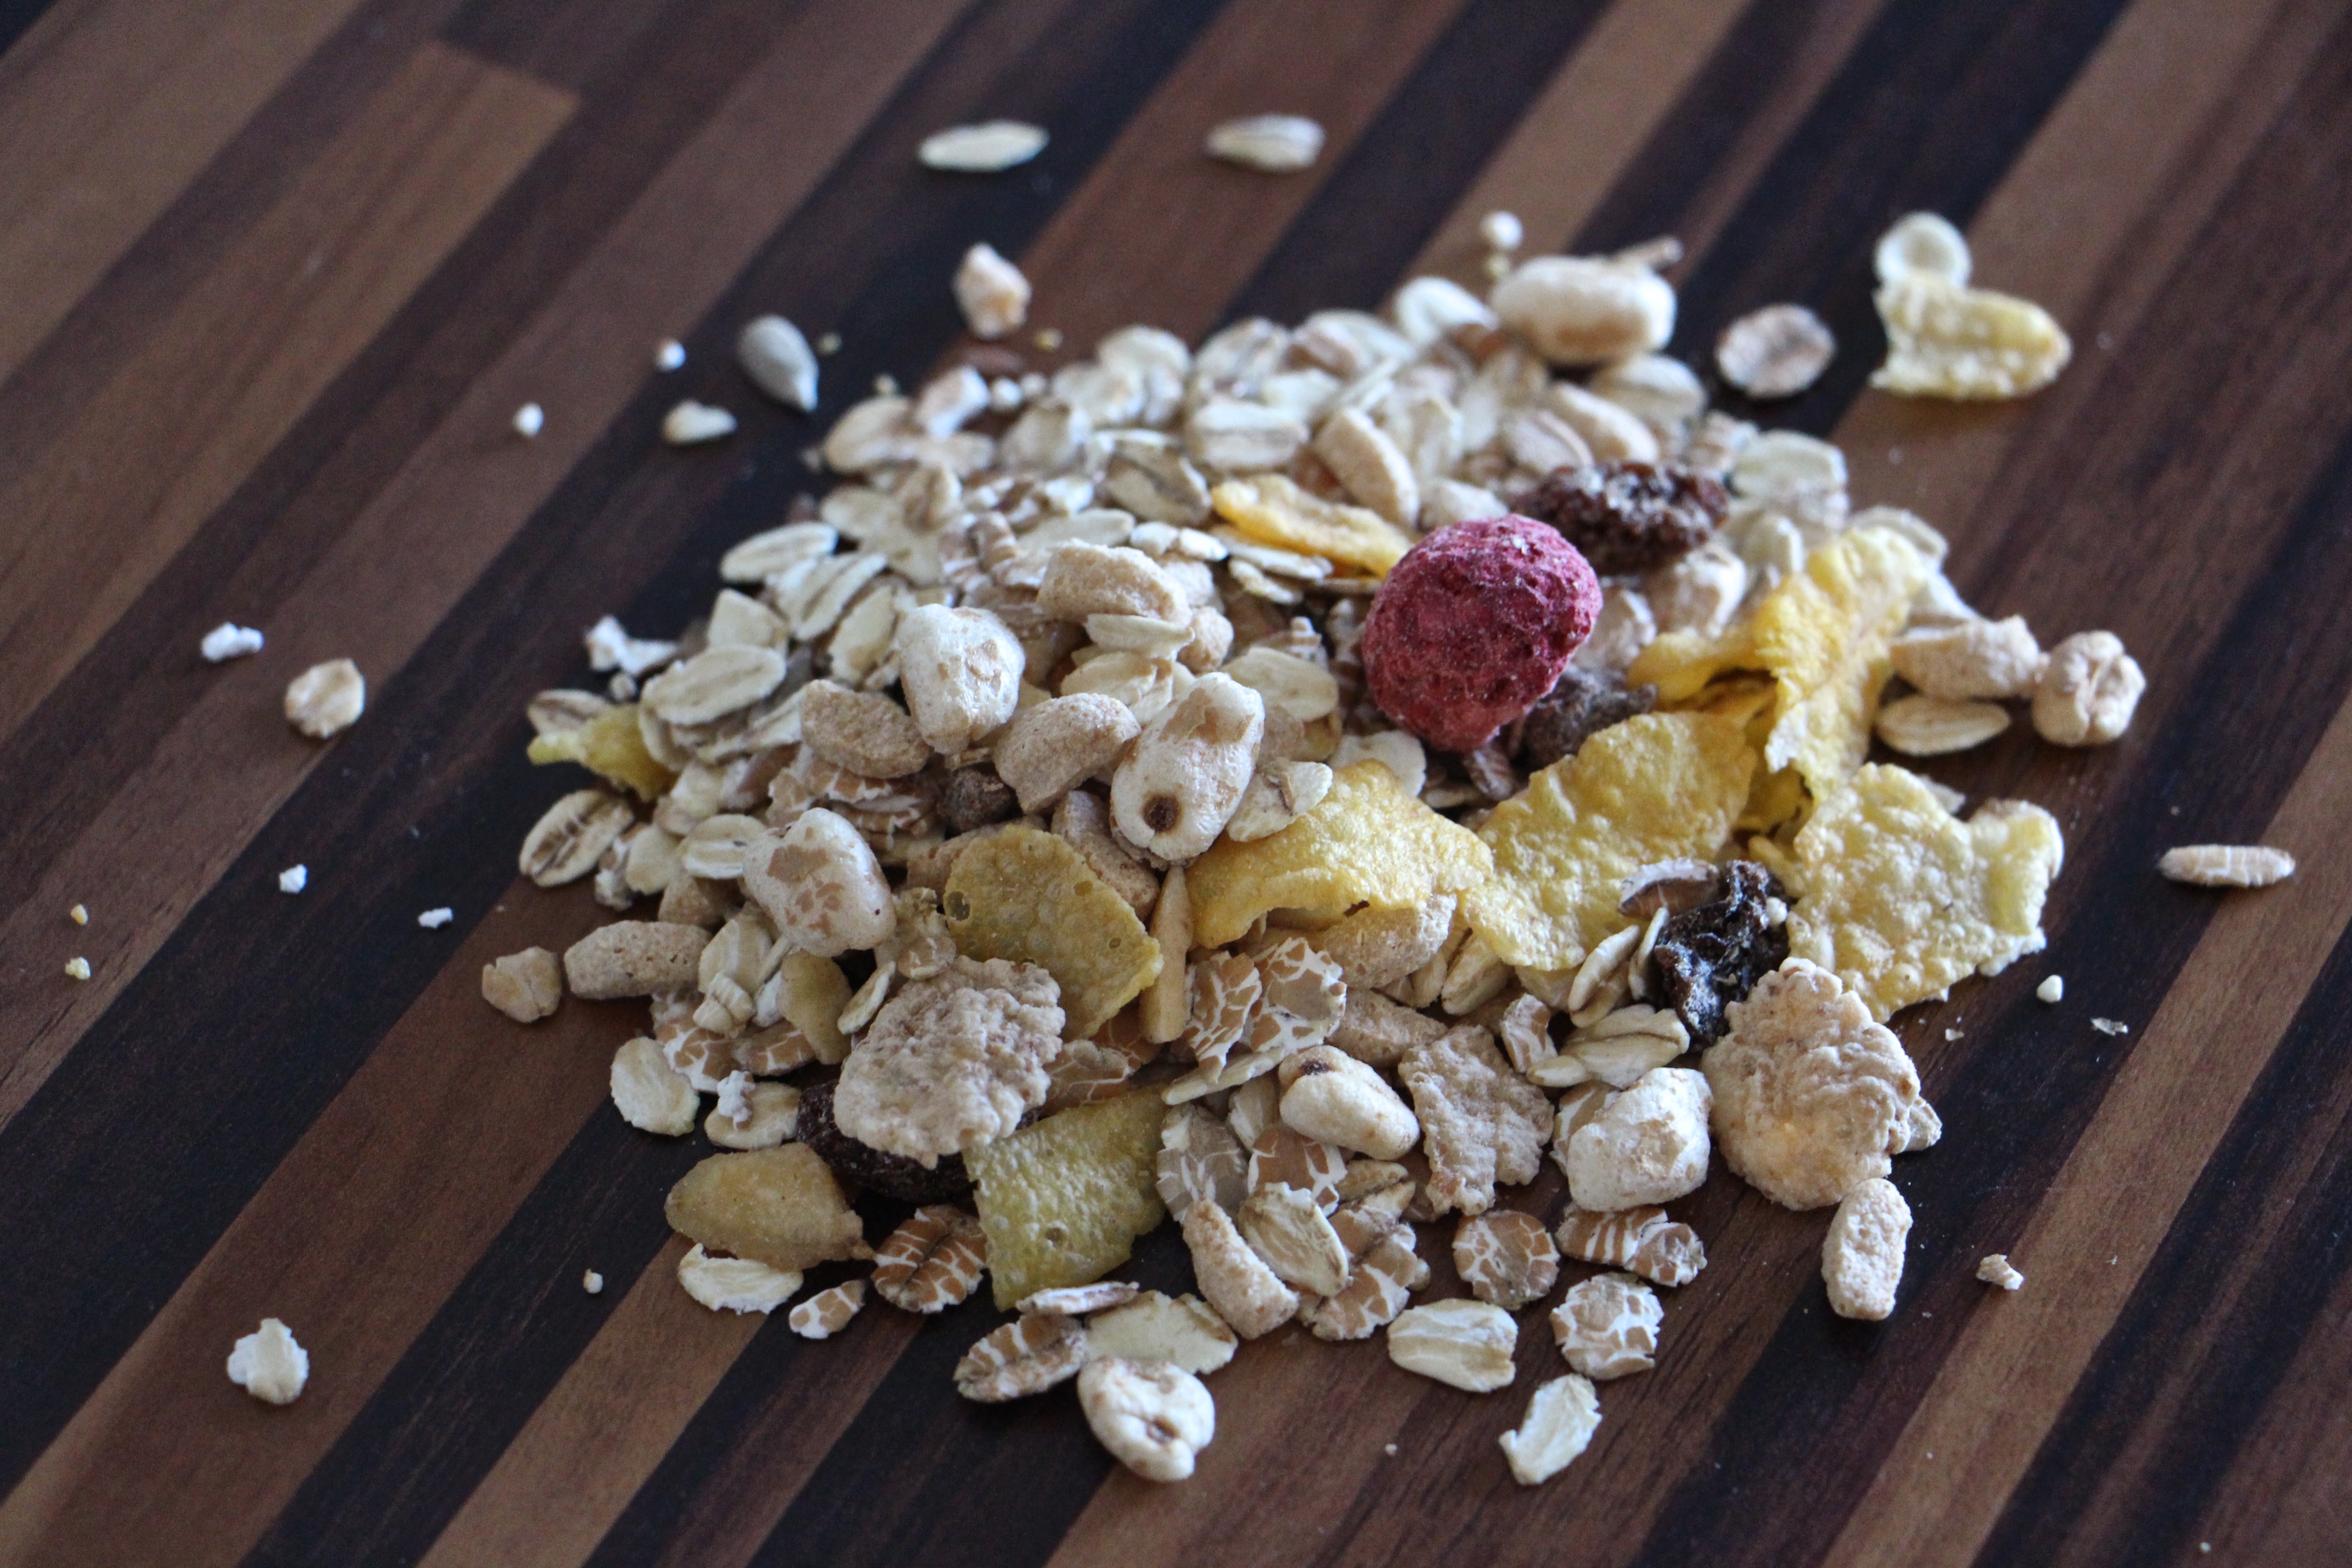
fruit, dish, meal, food, produce, dried, breakfast, healthy, dessert, eat, cuisine, oatmeal, cereal, berries, nutrition, raspberries, fruits, cereals, vegetarian food, cornflakes, blackberries, flavor, raw food, muesli, breakfast cereal, raisins, snack food